History of Seattle (1940–present)

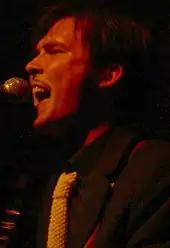
Singer, songwriter, and guitarist Shane Tutmarc carries on a family musical tradition: his great-grandfather Paul Tutmarc, also from Seattle, has been credited as the inventor of the electric bass.

Seattle has long had a rich musical heritage, as many of rock's top names since the '60s have hailed from the area.